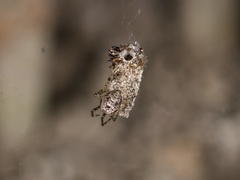
Species: Parasteatoda_tepidariorum